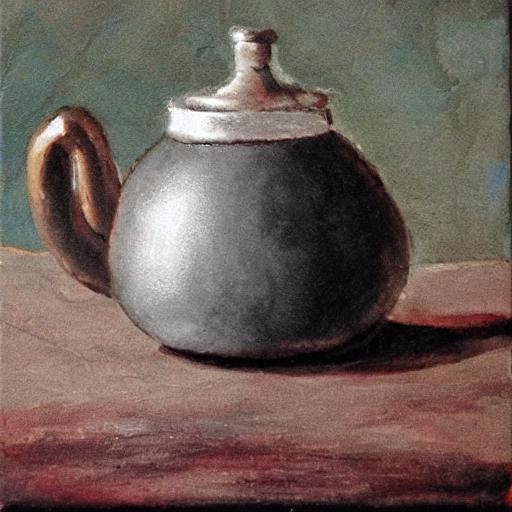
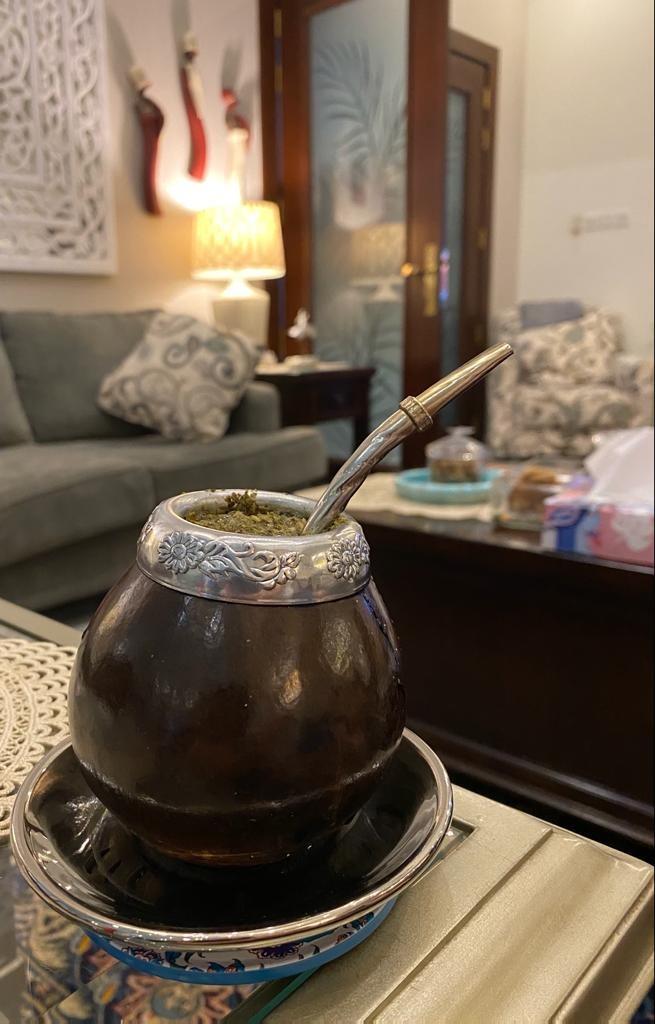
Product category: items_tea
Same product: no